Iranian literature

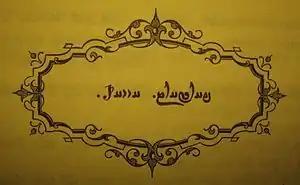
The title of a published Zend Avesta reading "pargart auual" in Pazend, a variant of the Avestan alphabet.

The earliest surviving literary works in an Iranian language are that of the religious texts of the Avesta, written in Avestan, an Old Iranian sacred language. The oldest part of these are the Gathas ("hymn"), that are a collection of hymns believed to be composed by Zoroaster, the reformer of the ancient Iranian religion and the founder of Zoroastrianism, dating to the 6th century BC.